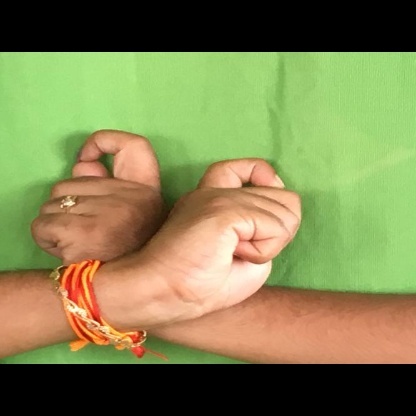
Mudra: Berunda